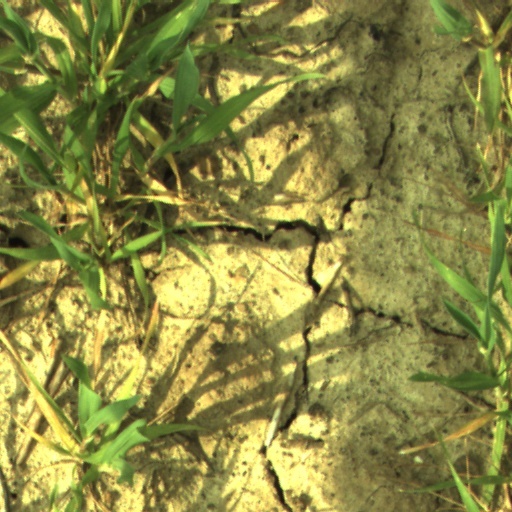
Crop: wheat